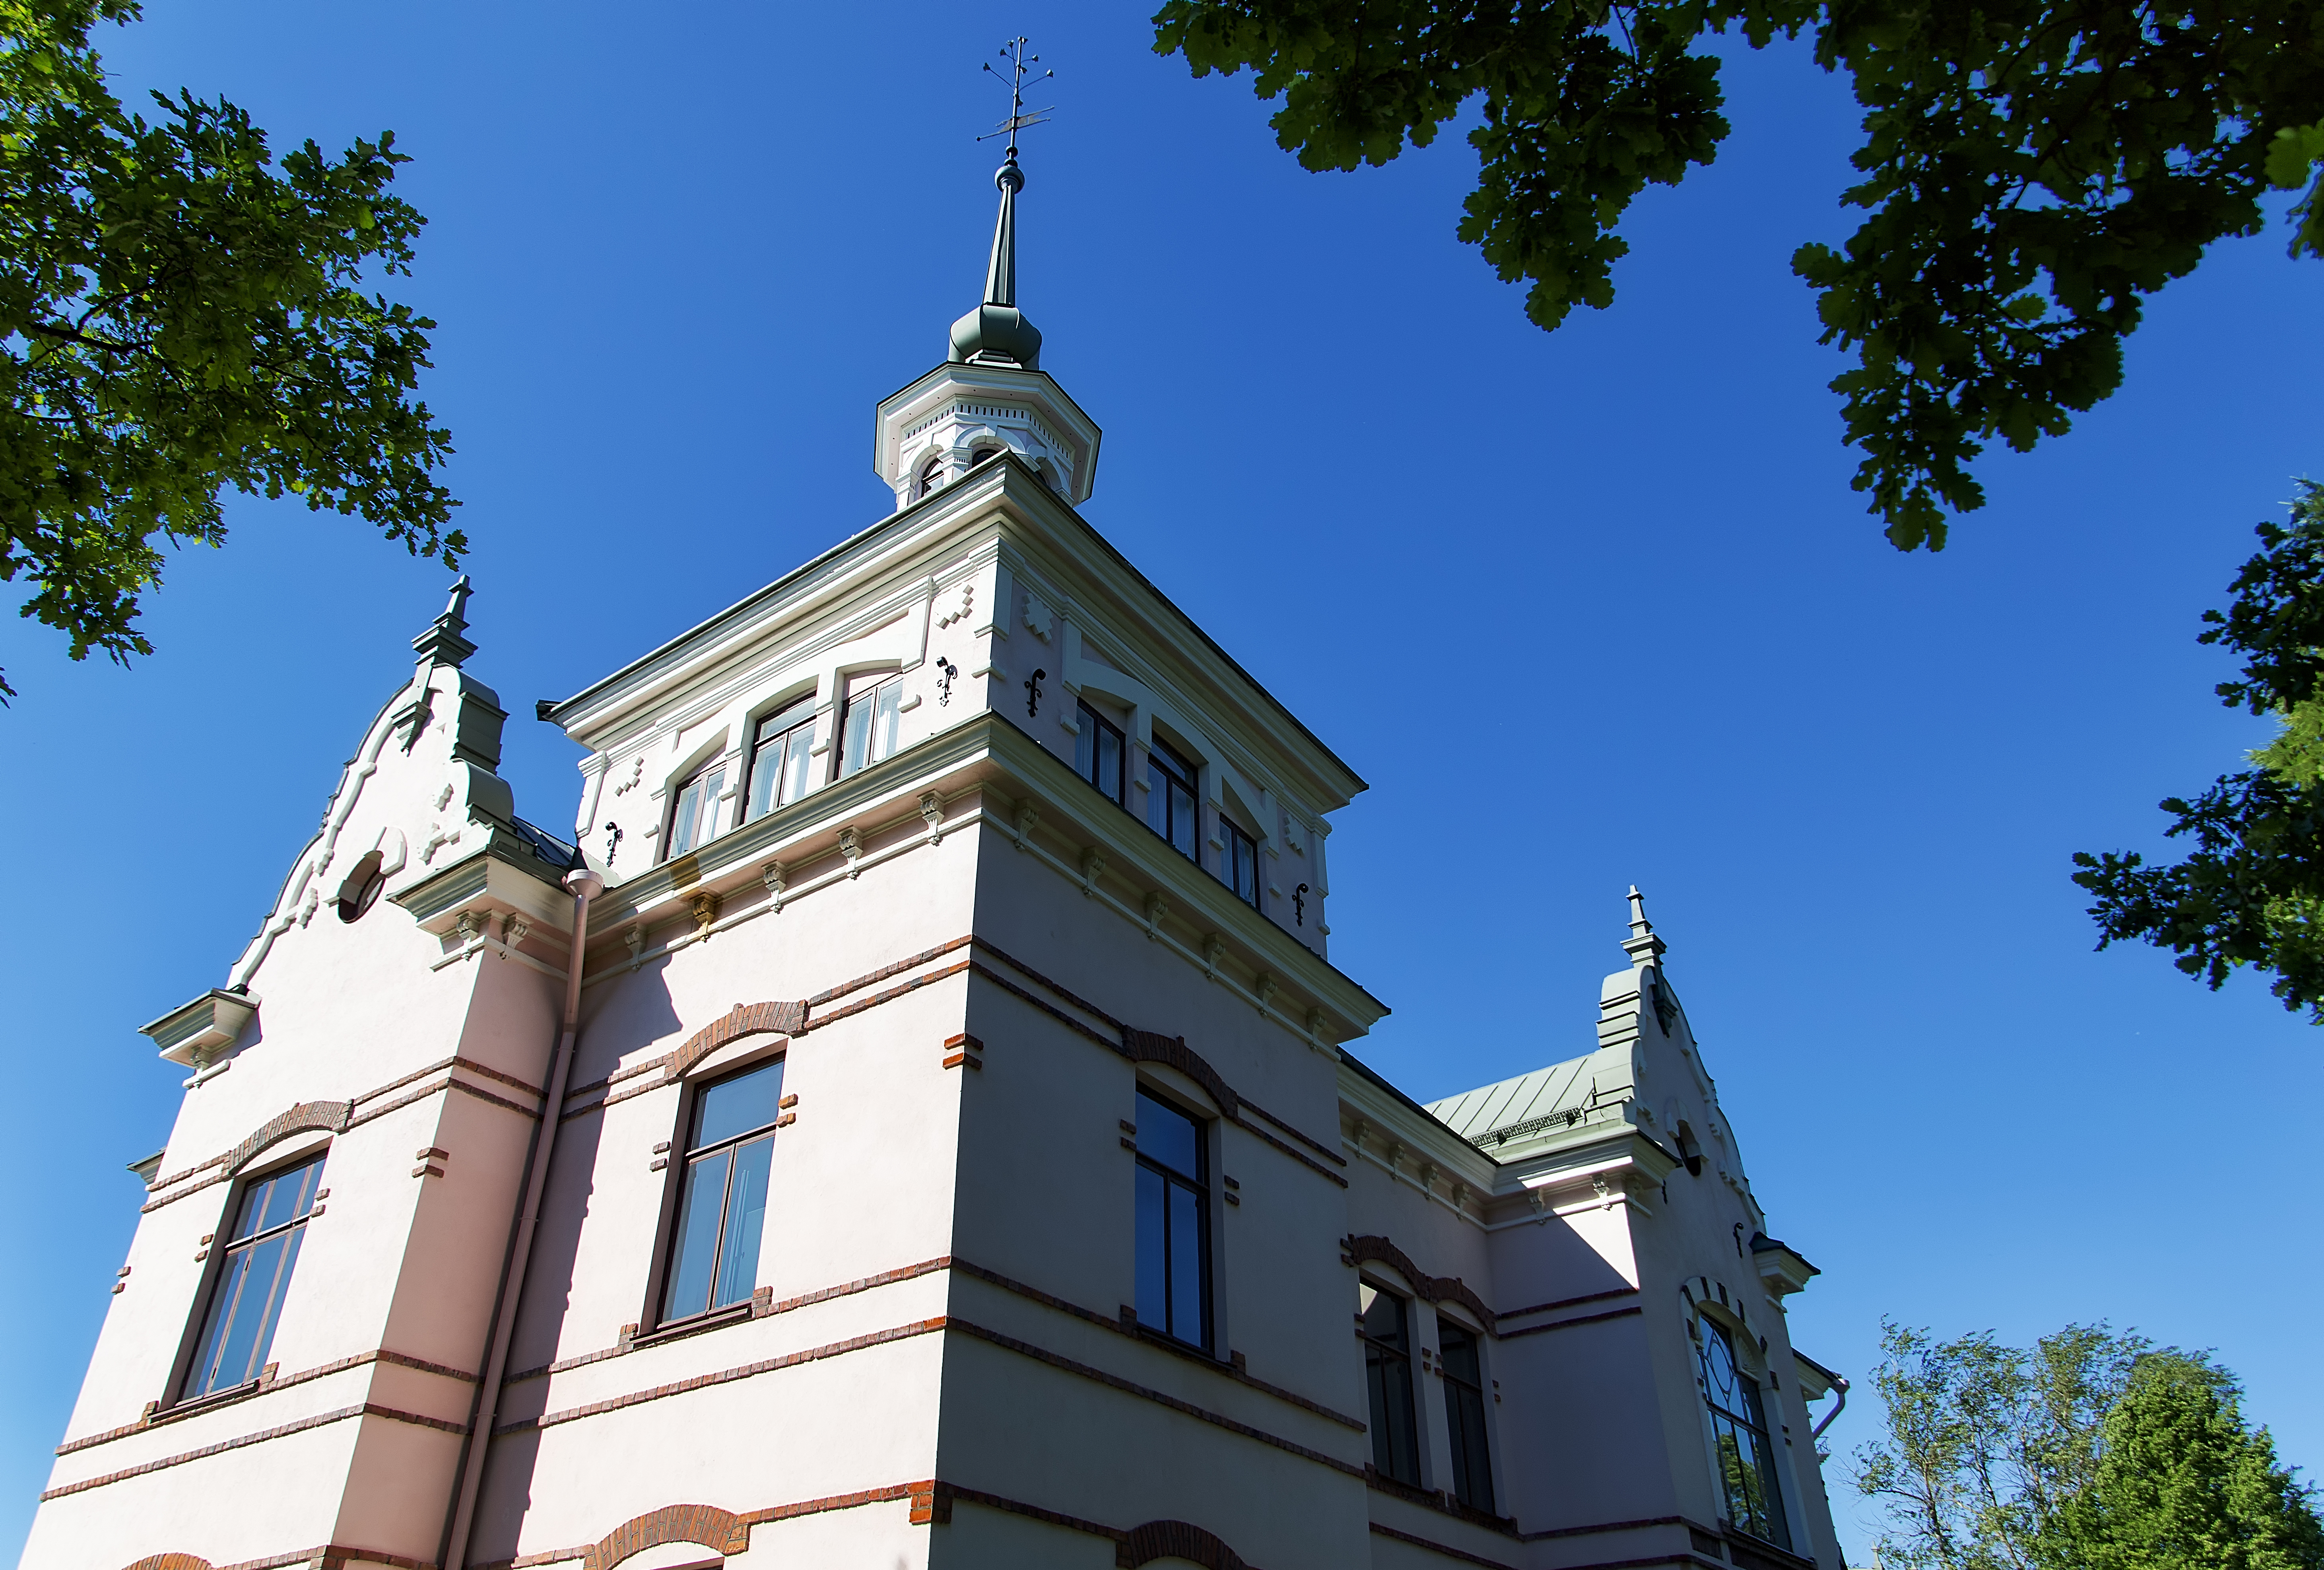
tree, architecture, sky, house, town, building, city, downtown, tower, museum, landmark, facade, church, cathedral, tourism, place of worship, bell tower, spire, steeple, branches, finland, historical, lahti